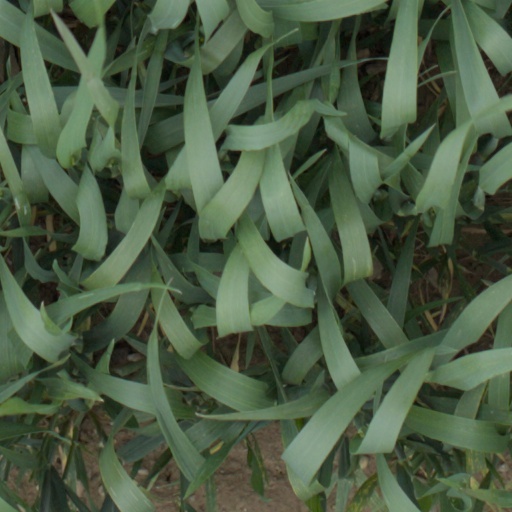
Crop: wheat